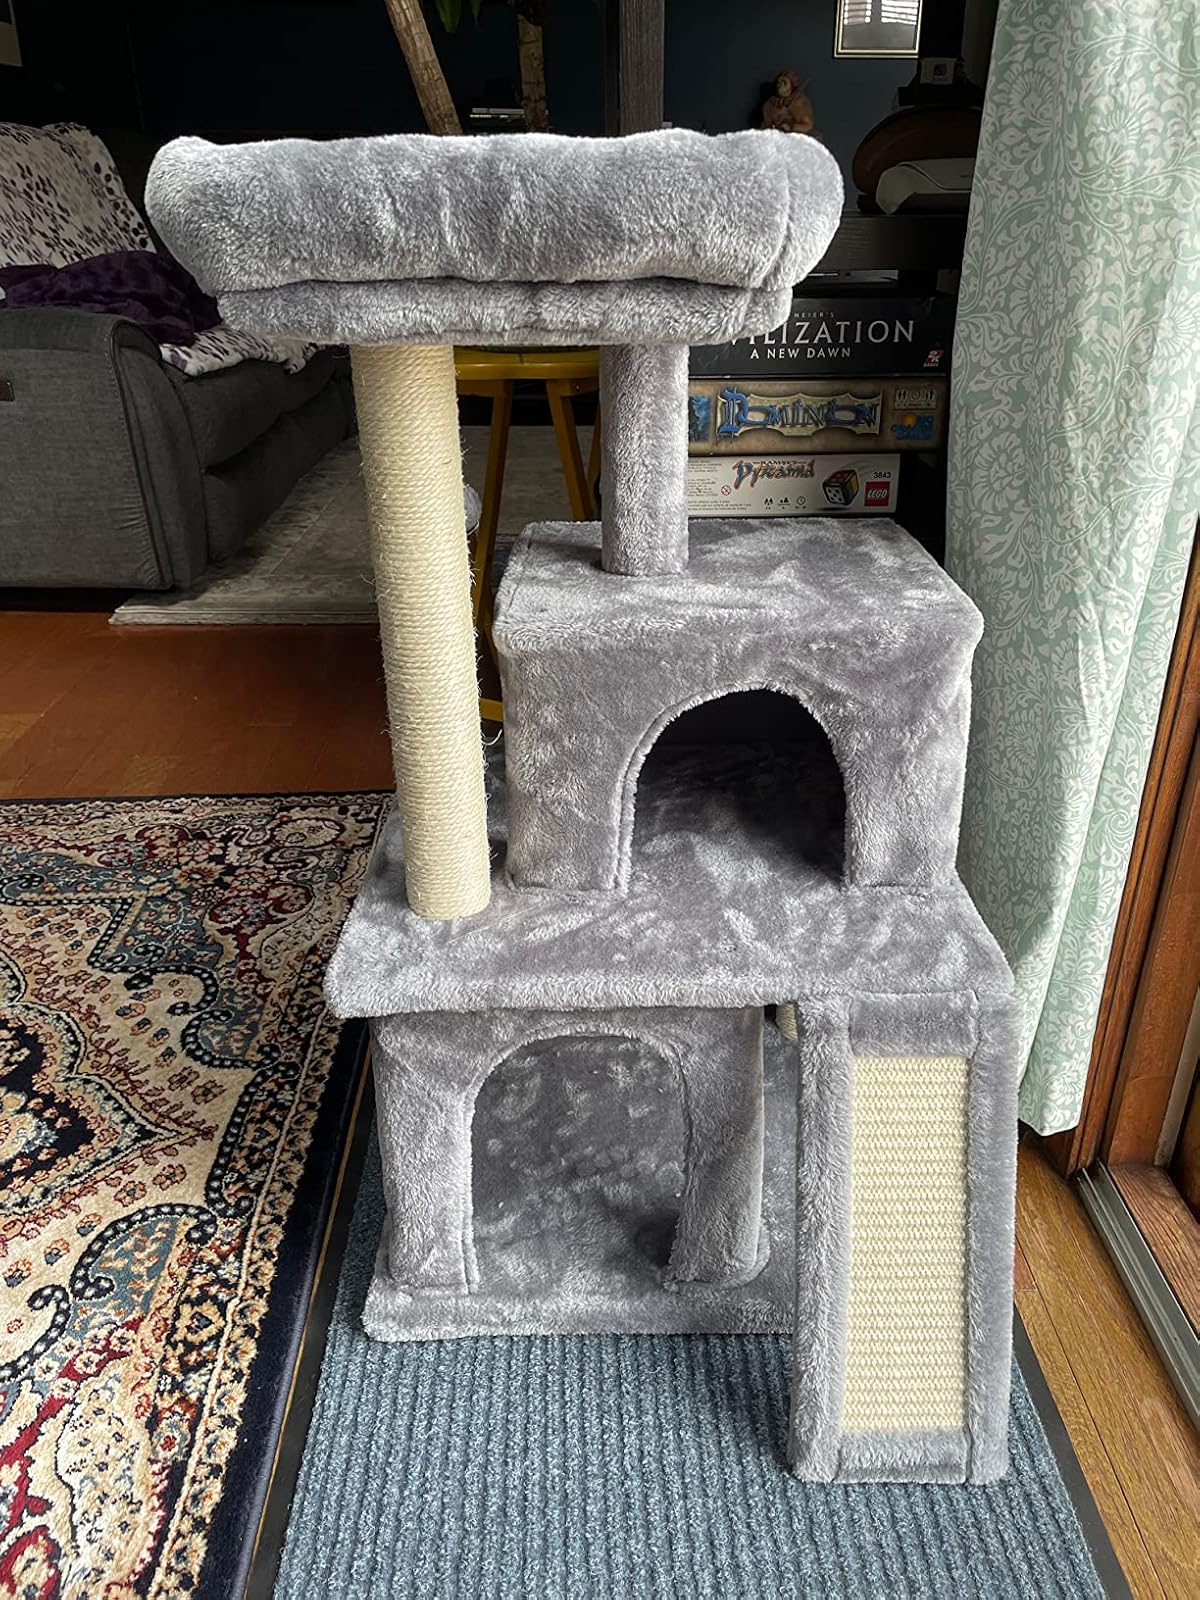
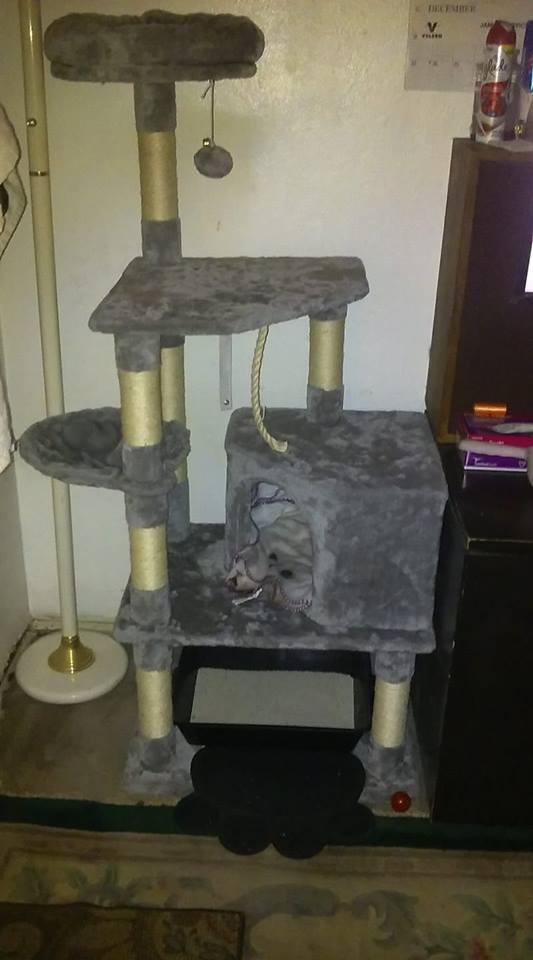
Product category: items_cat tree
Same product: no